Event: Nepal Earthquake
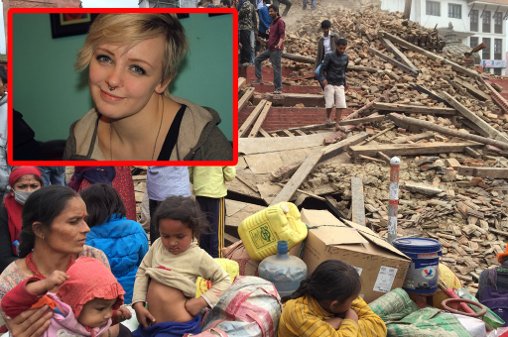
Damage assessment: damage